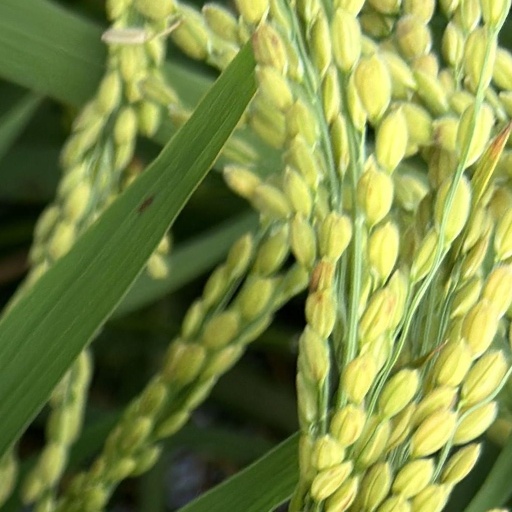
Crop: rice